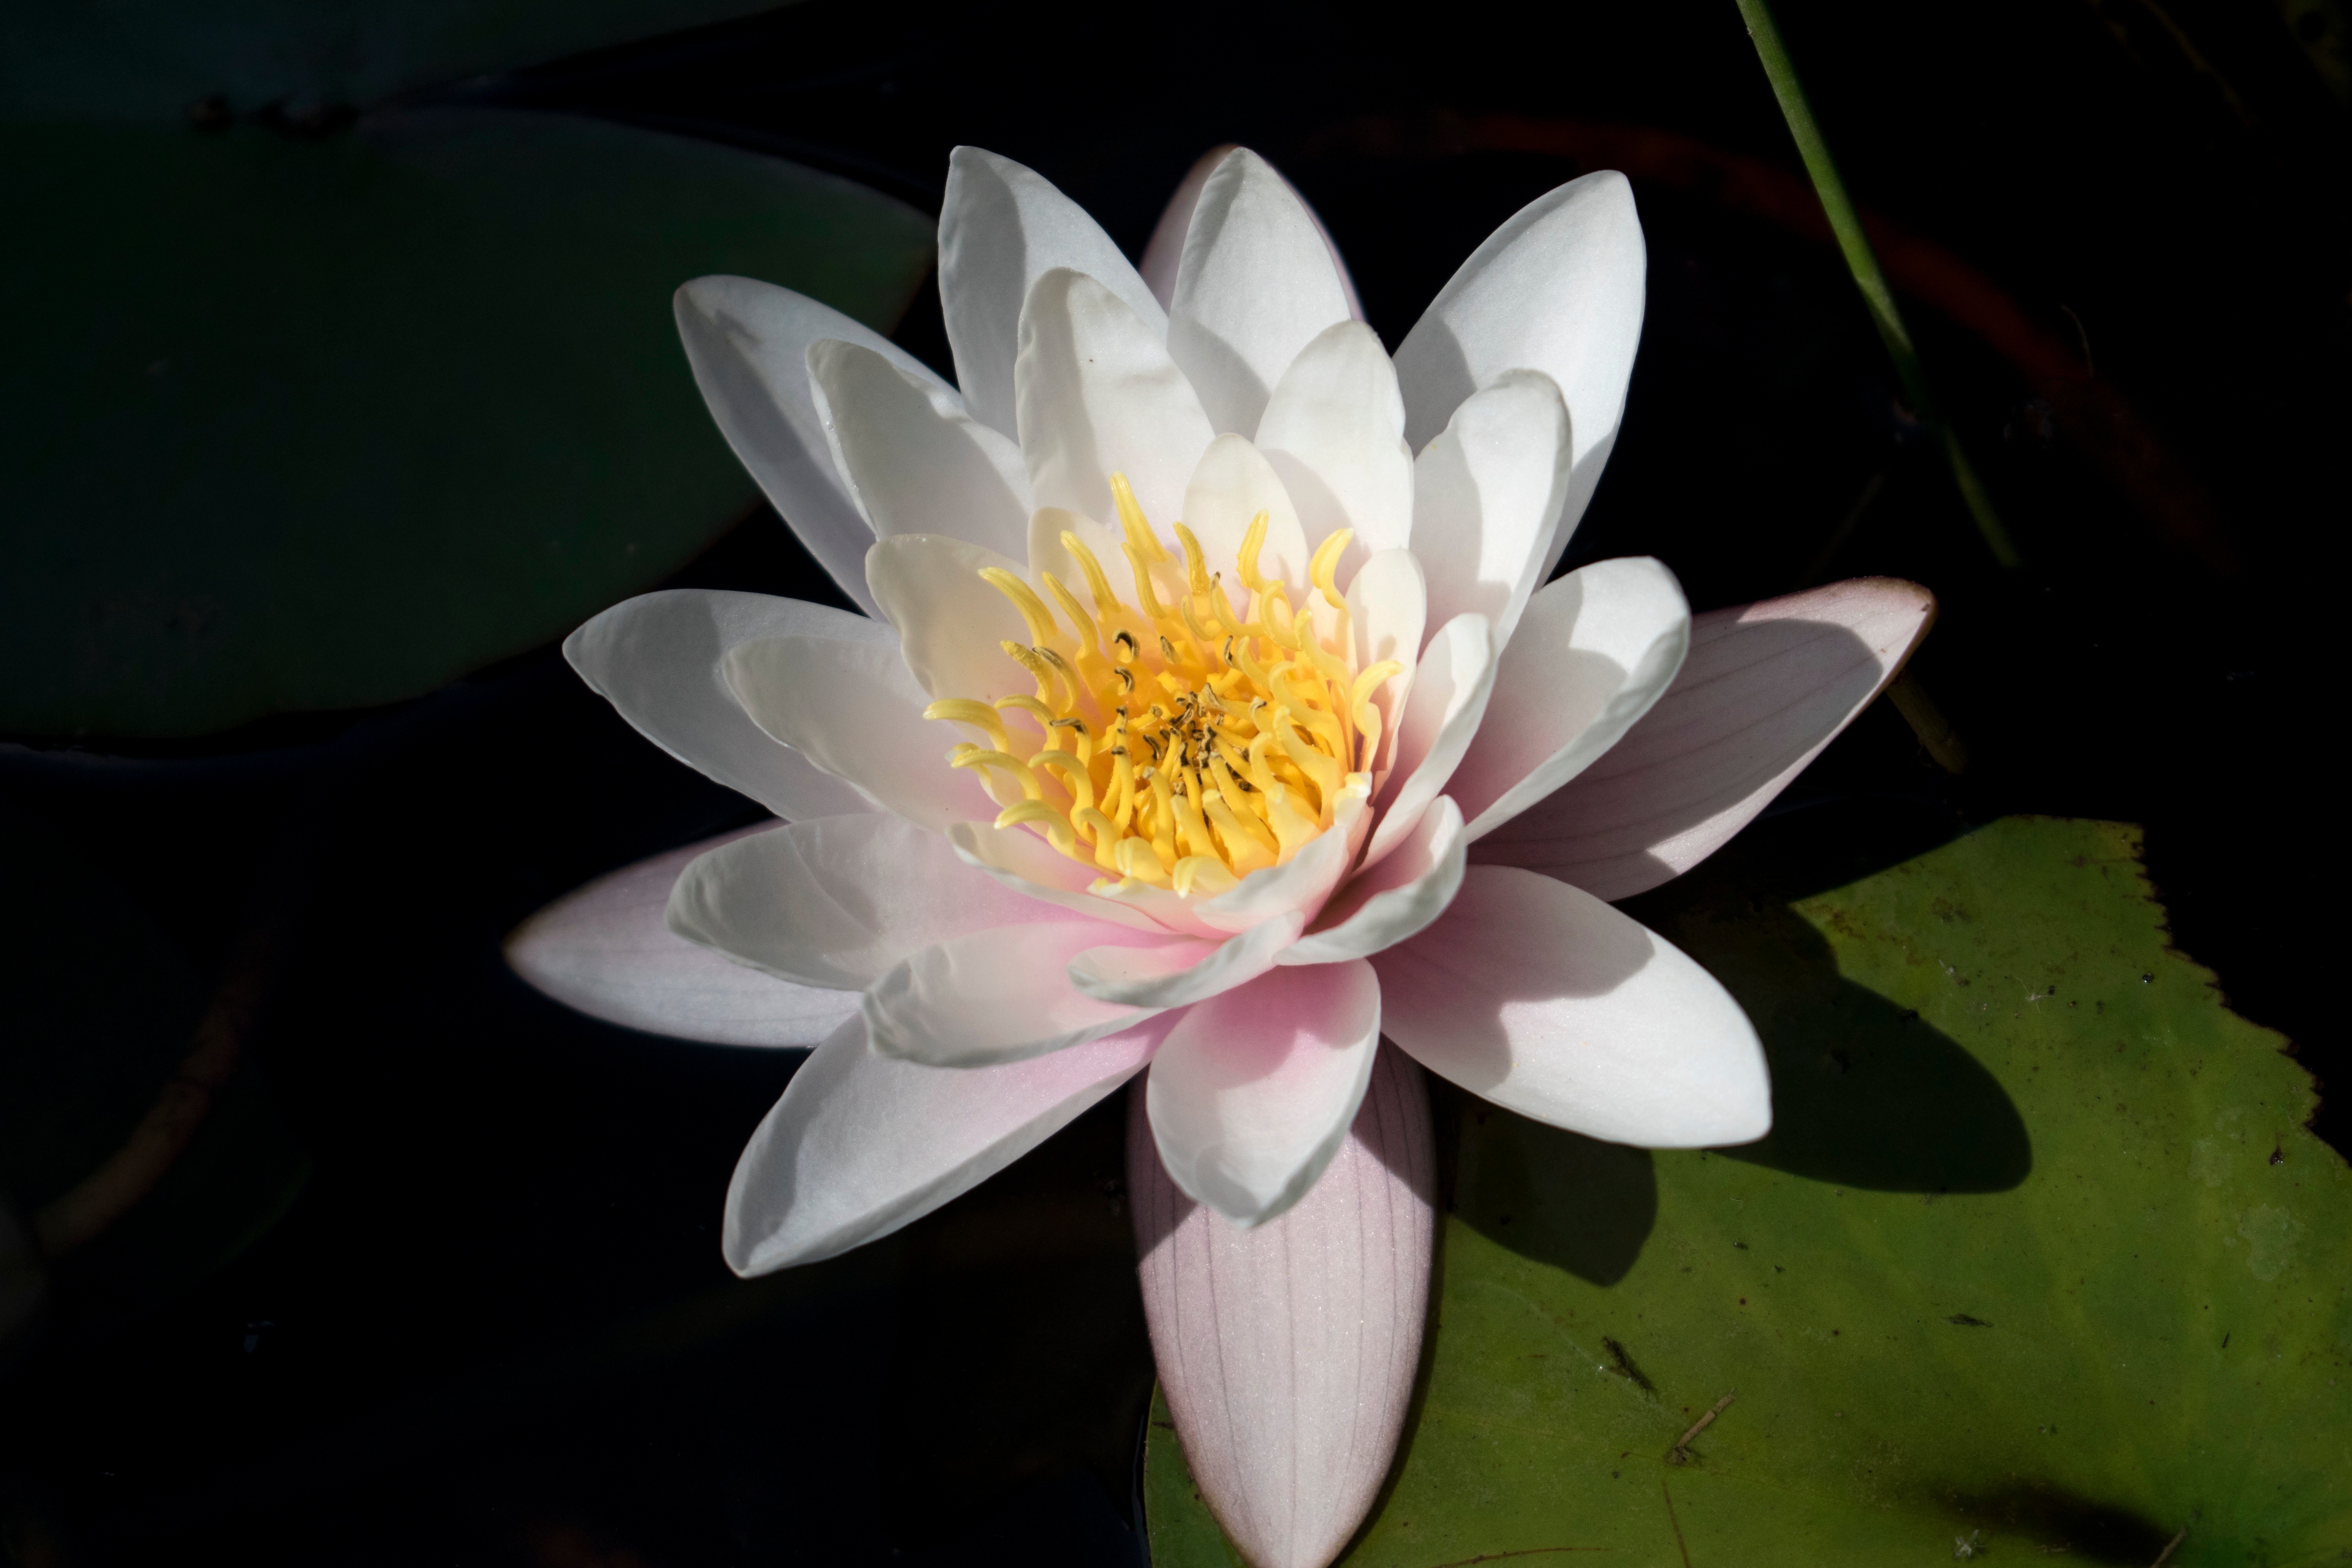
blossom, plant, flower, petal, botany, sacred lotus, aquatic plant, flora, close up, lotus, lily, macro photography, flowering plant, city car, land plant, lotus family, proteales